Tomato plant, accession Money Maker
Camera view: tilt-top (135 deg); turntable rotation: 180 degrees
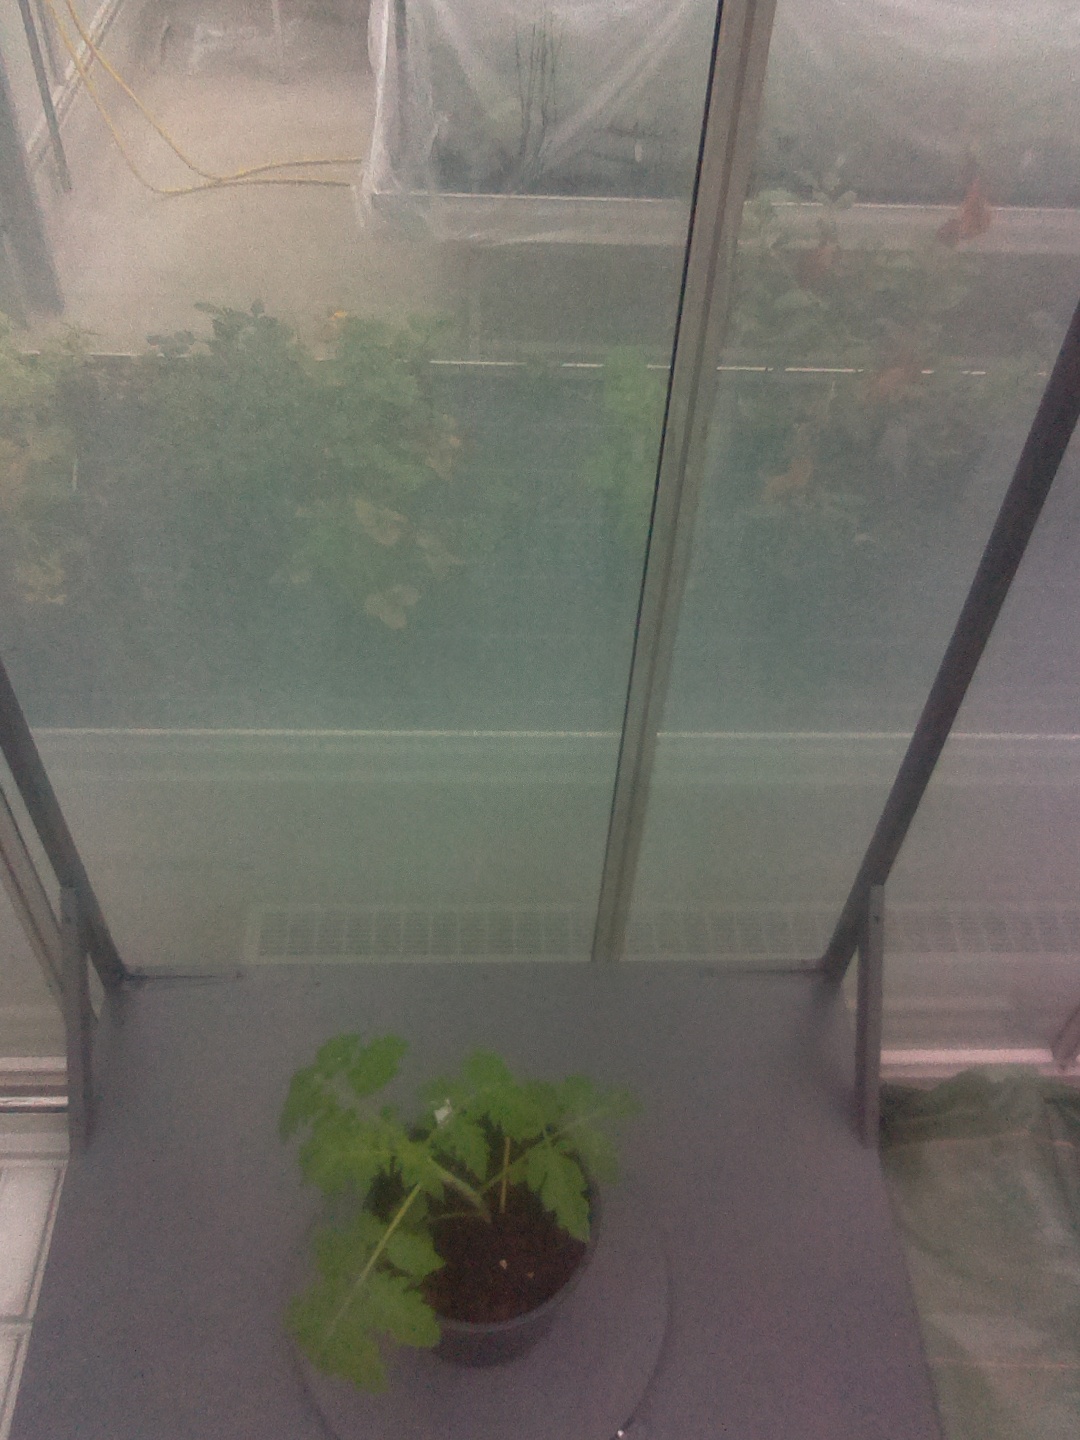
BBCH growth stage 13: 6 of true leaves visible